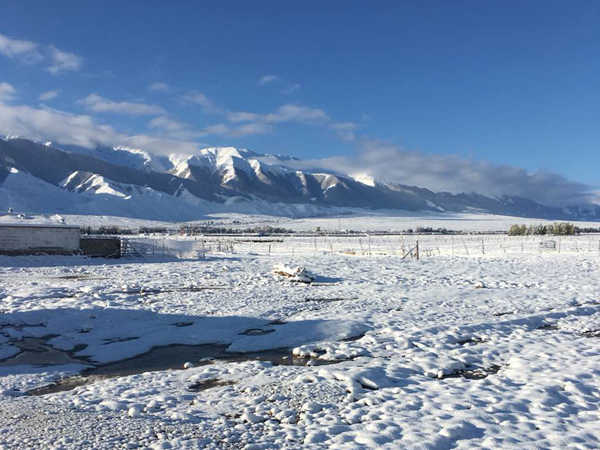
Weather: snow or frosty